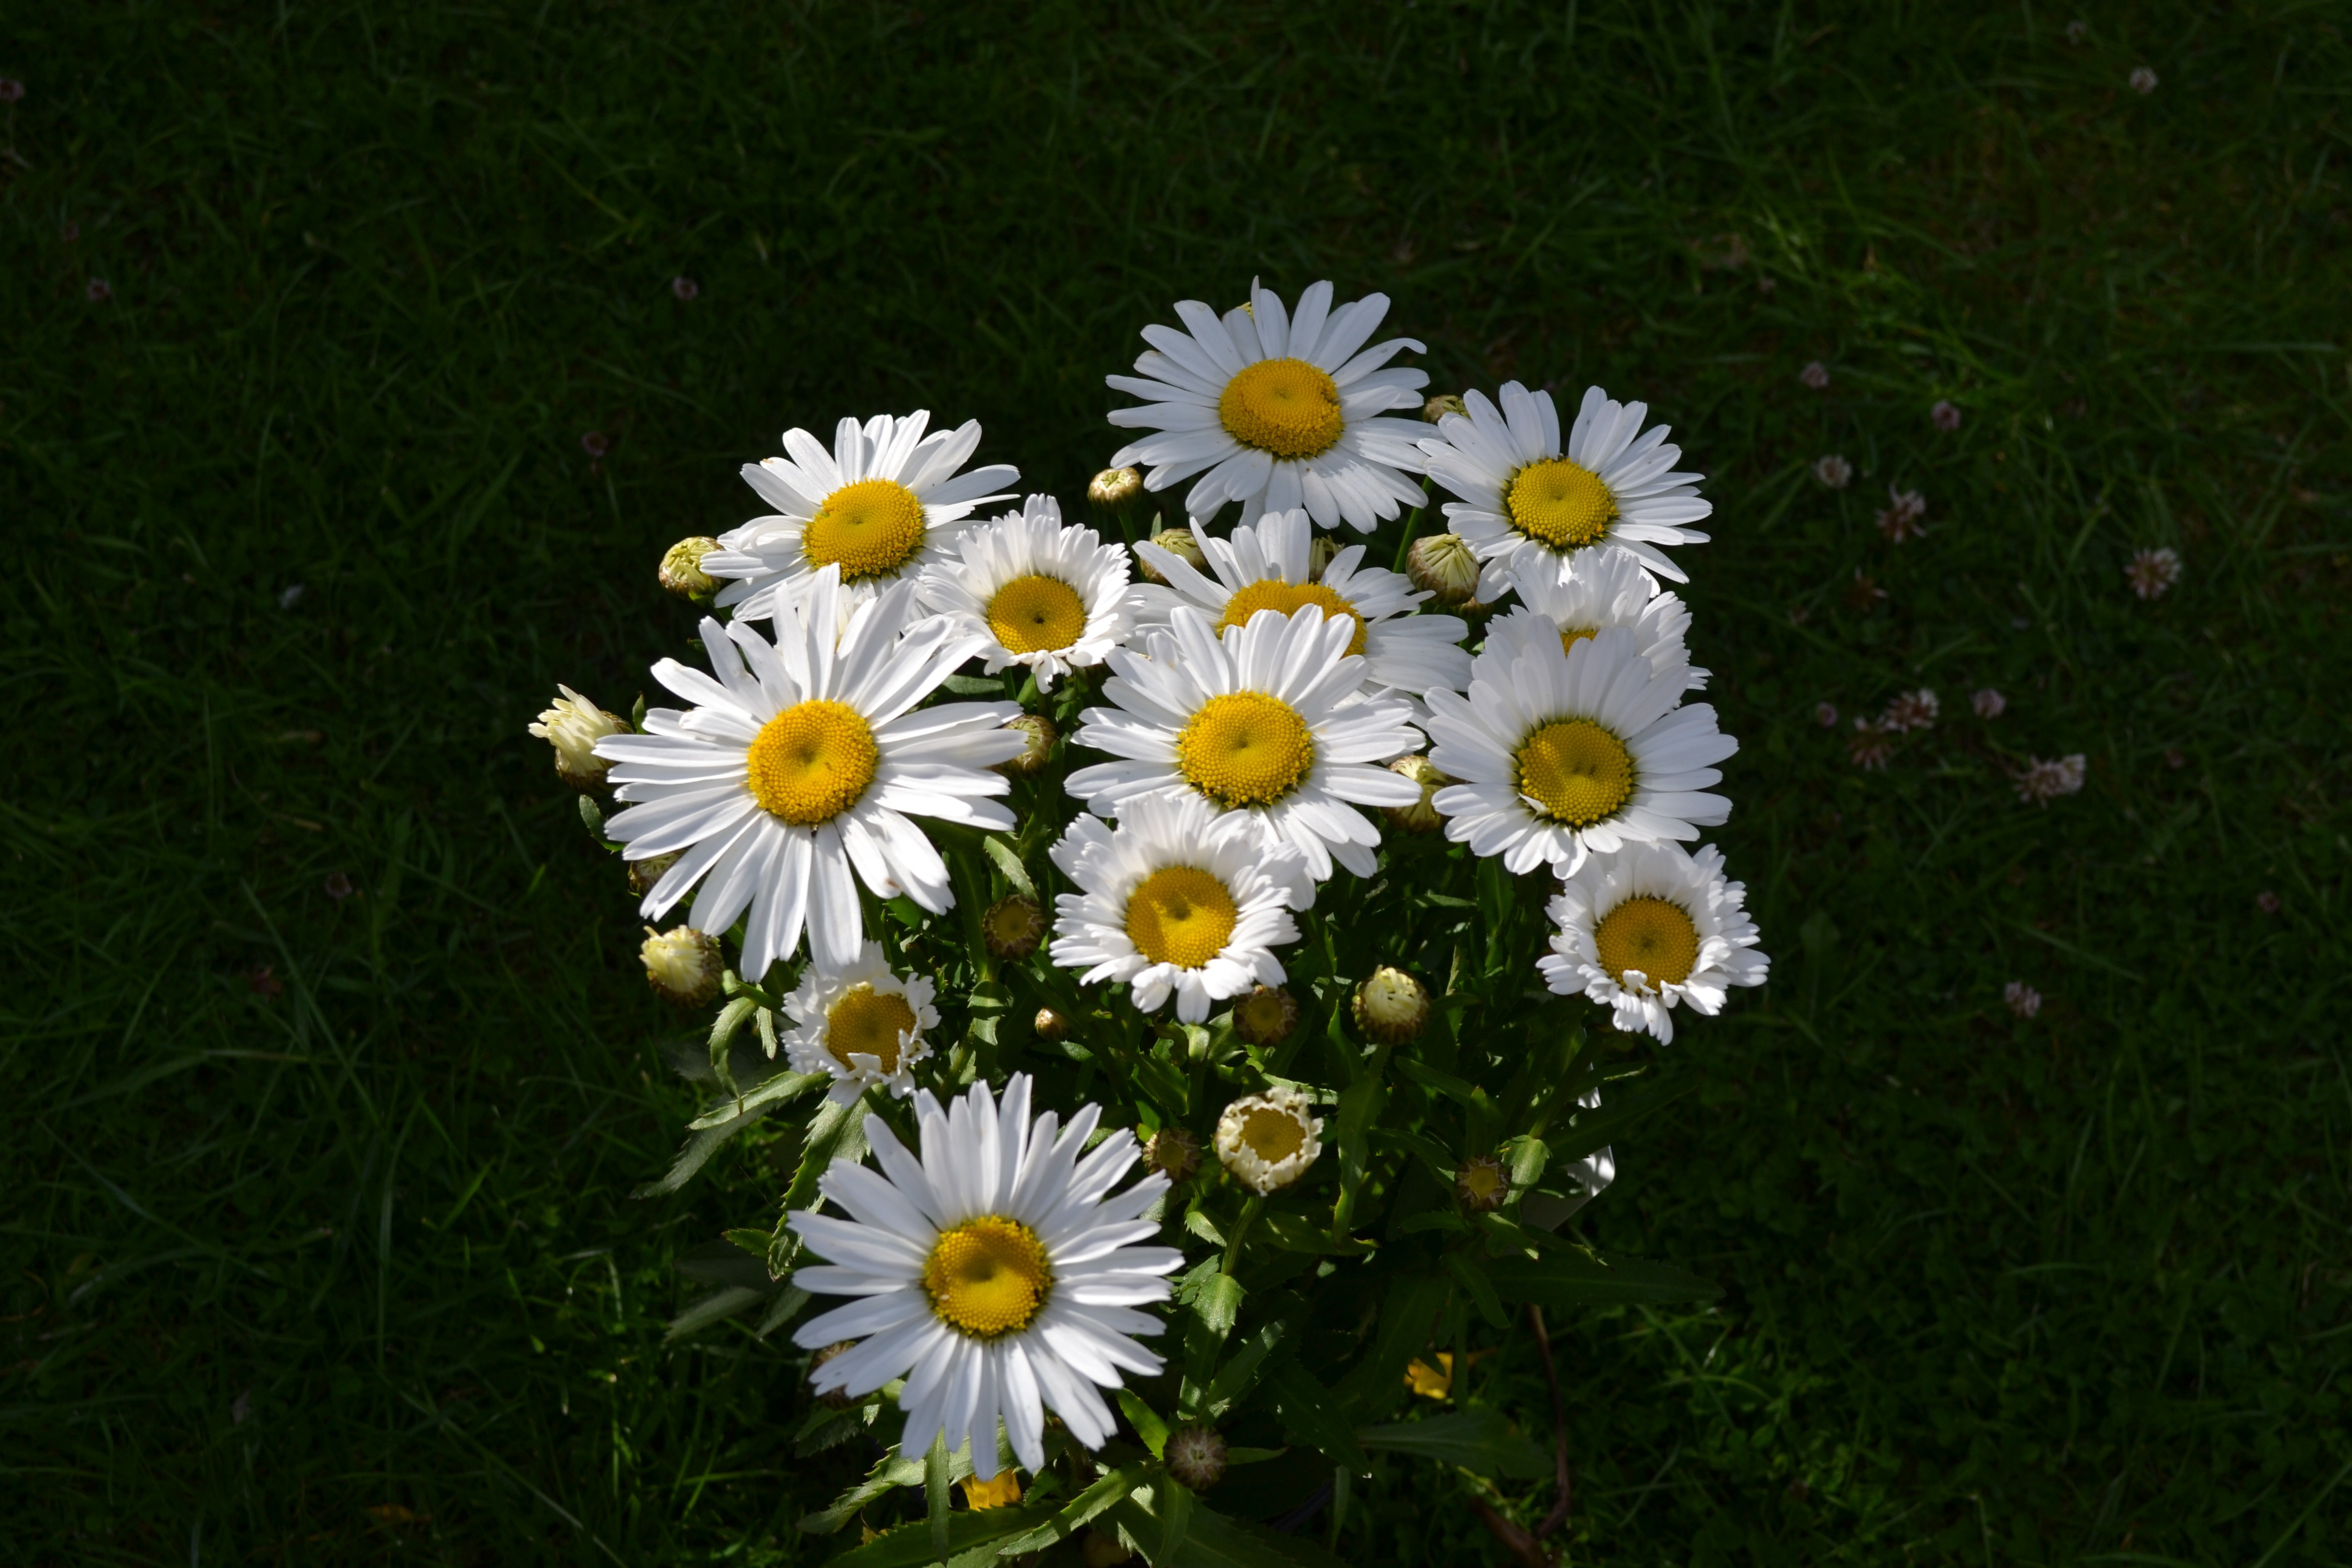
grass, plant, white, field, meadow, flower, petal, daisy, botany, flora, wildflower, daisies, cottage garden, flowering plant, daisy family, oxeye daisy, dog daisy, land plant, chamaemelum nobile, marguerite daisy, chrysanths